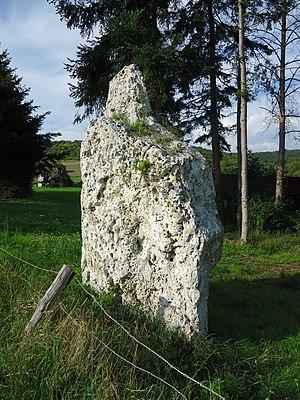
Port-Mort - Menhir dit Gravier de Gargantua
Cet article recense les monuments historiques français classés en 1923.
Cet article recense une partie des monuments historiques de l'Eure, en France.
Port-Mort est une commune française située dans le département de l'Eure, en région Normandie.